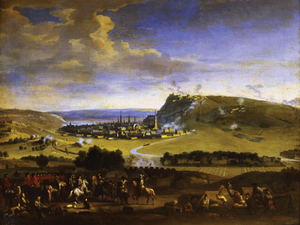
Voici la liste de batailles de l'Histoire de France depuis les raids gaulois en Italie au IVᵉ siècle av. J.-C. menés par le chef gaulois Brennus, jusqu'à aujourd'hui. Elle comprend les plus importantes batailles menées par les différents régimes qui se sont succédé et qui ont fait l'histoire militaire de la France.
Jan van Huchtenburg, baptisé le 20 novembre 1647 à Haarlem et inhumé le 2 juillet 1733 à Amsterdam, est un peintre et graveur néerlandais spécialisé dans les scènes de batailles.